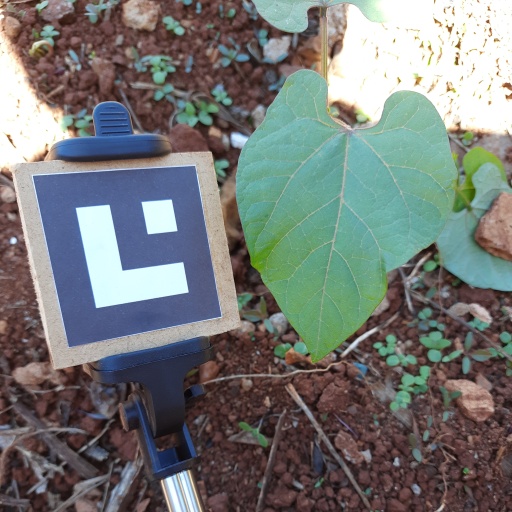
Observations: wavy surface, no eating holes, under shade